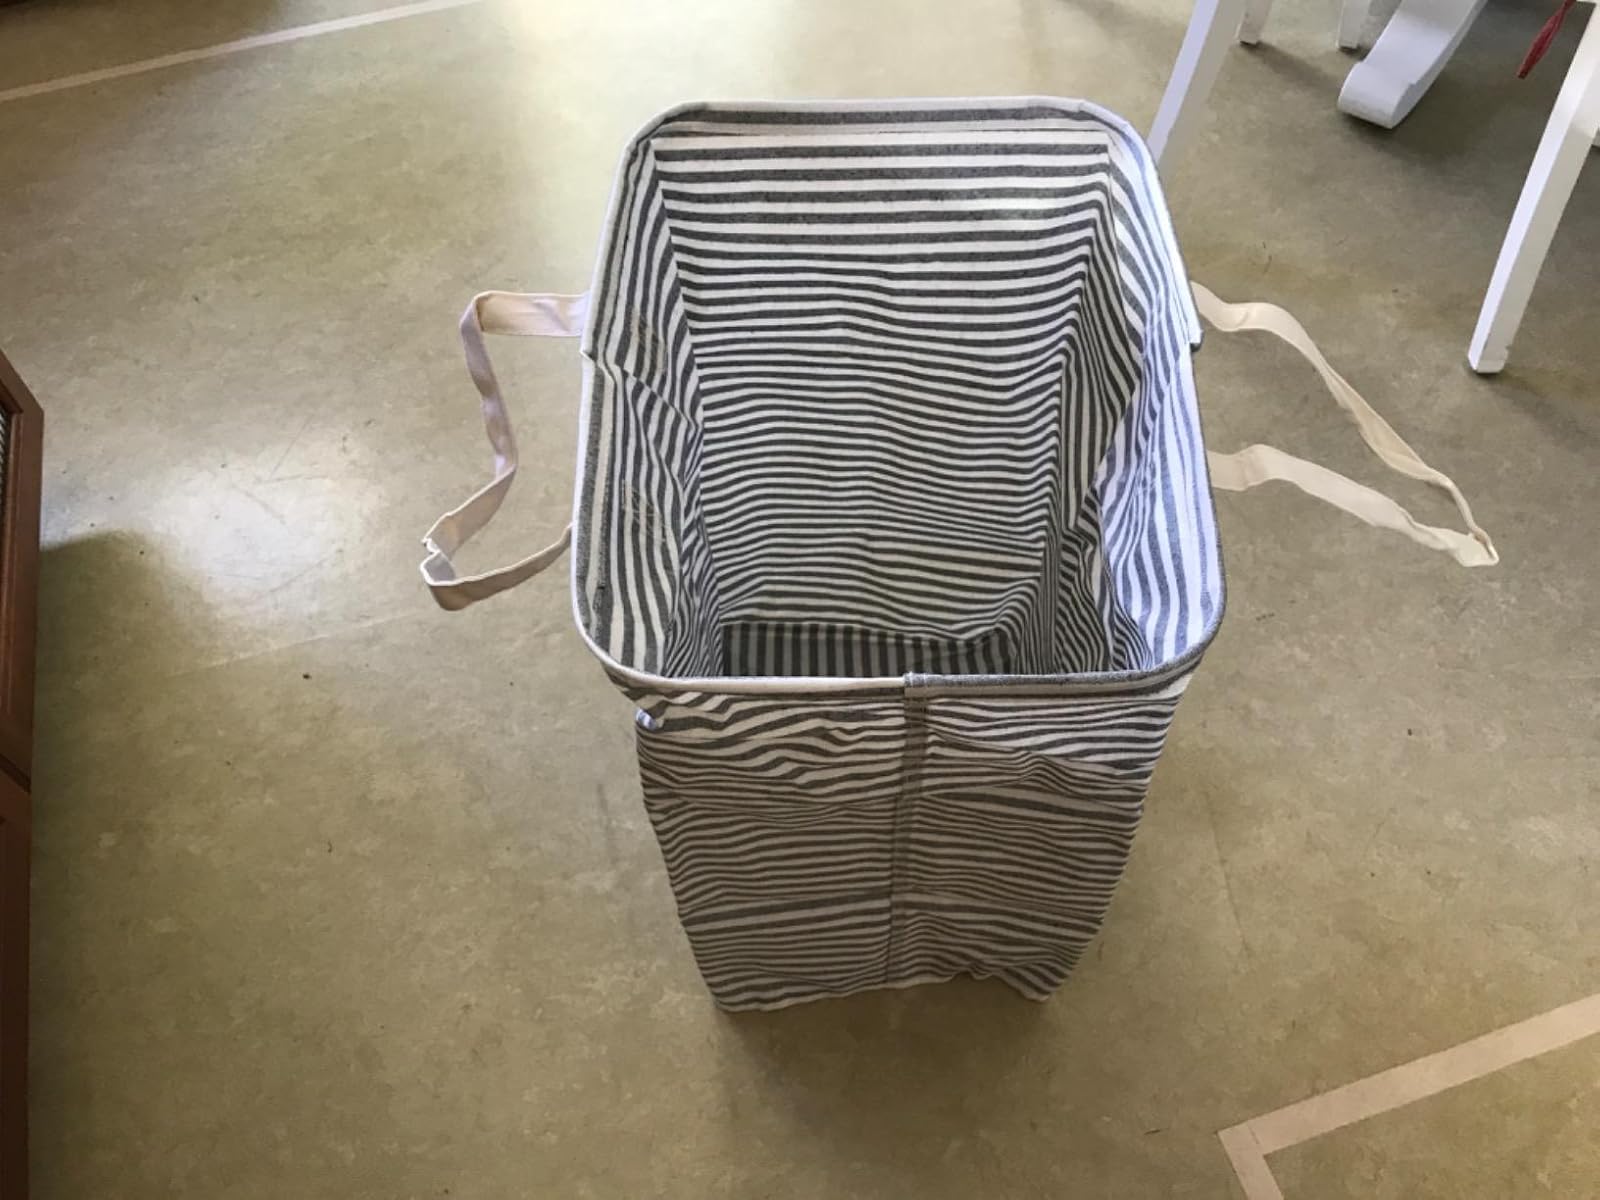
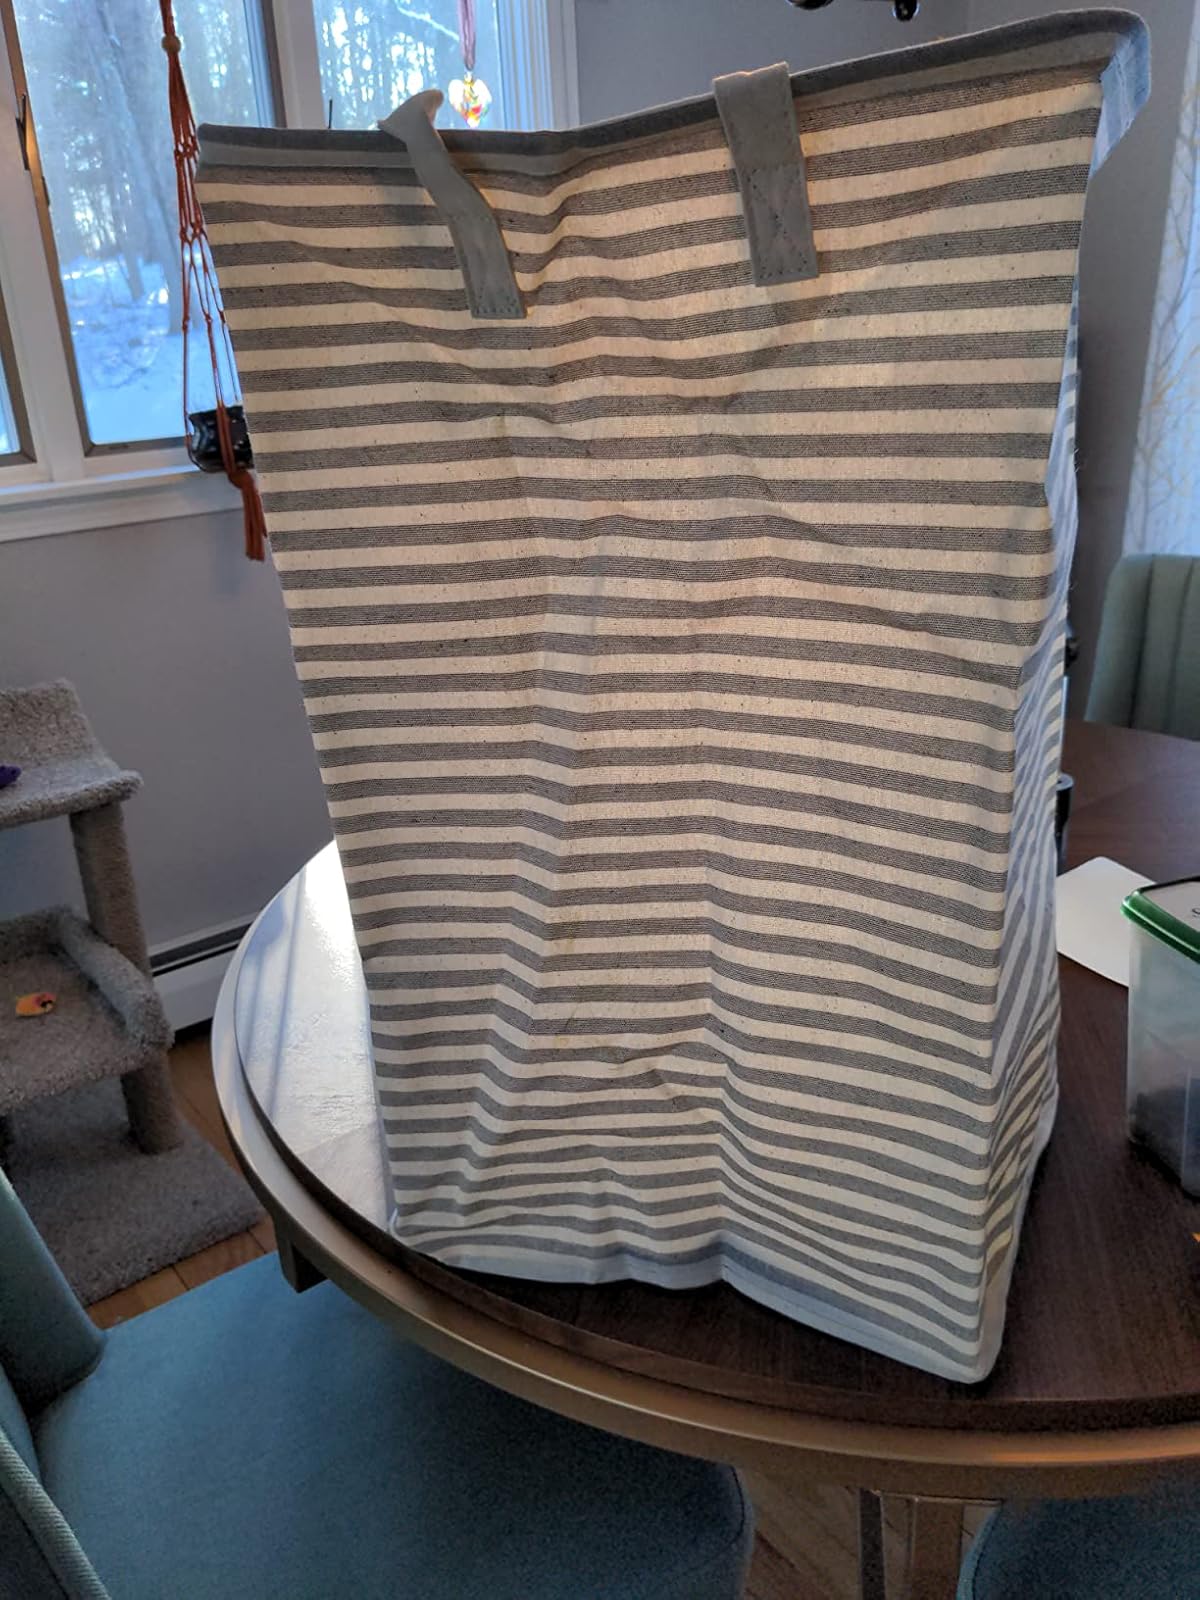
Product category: items_hamper
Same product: yes